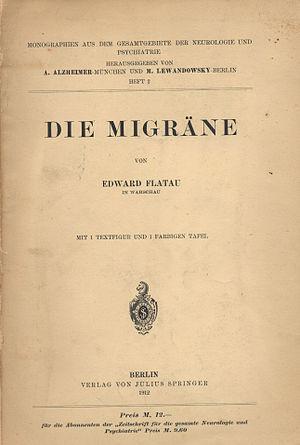
Edward Flatau, né le 27 décembre 1868 à Płock, Pologne, décédé le 7 juin 1932 à Varsovie est un neurologue polonais. Ses travaux de la fin du XIXᵉ siècle ont eu un certain impact dans le domaine alors en plein développement de la neurologie. Il institua les sciences de la neurobiologie et de la neuropathologie en Pologne. Il publia en 1894 un atlas du cerveau humain, fut l'auteur d'un livre fondamental sur la migraine, décrivit le principe de localisation des voies longues dans la moelle épinière, et en 1911 il publia avec Sterling un des premiers articles sur le spasme de torsion progressif des enfants, suggérant une origine génétique à cette maladie.